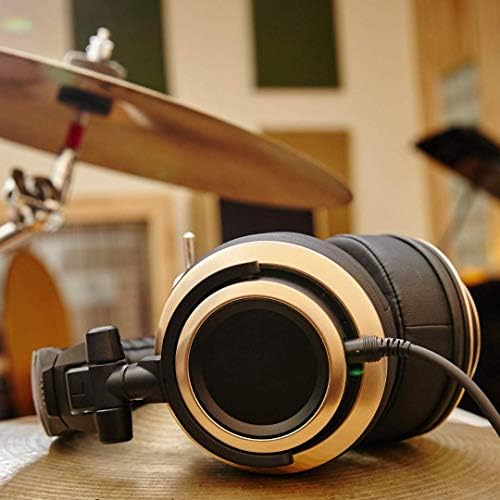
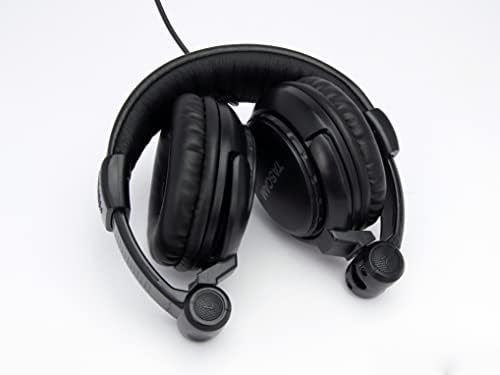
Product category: headphones
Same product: no